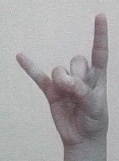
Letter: la